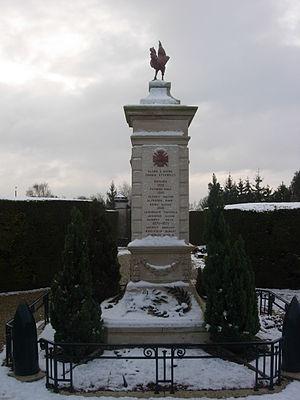
Monument aux morts surmonté d'un coq
Le coq est un des motifs assez fréquents parmi les ornements des monuments aux morts de France. Il peut être représenté :
Fontaine-les-Grès est une commune française située dans le département de l'Aube en région Grand Est.